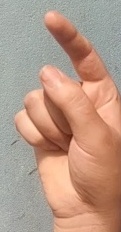
ASL sign: Z